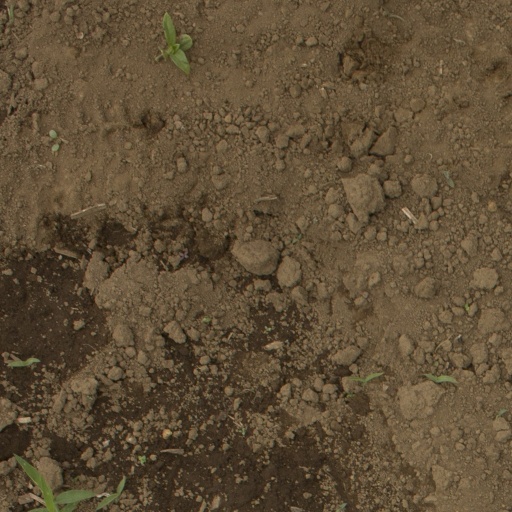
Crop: Jerusalem artichoke